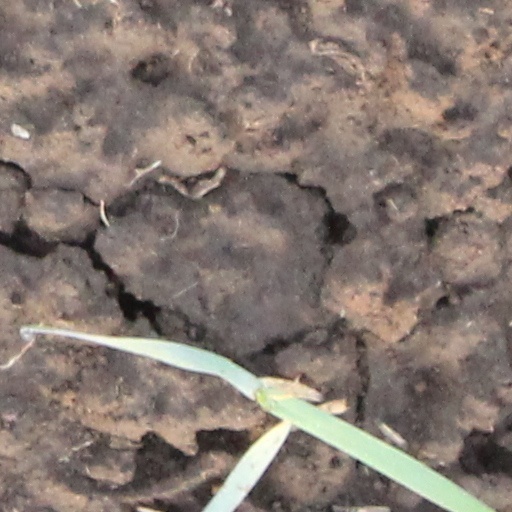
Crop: wheat